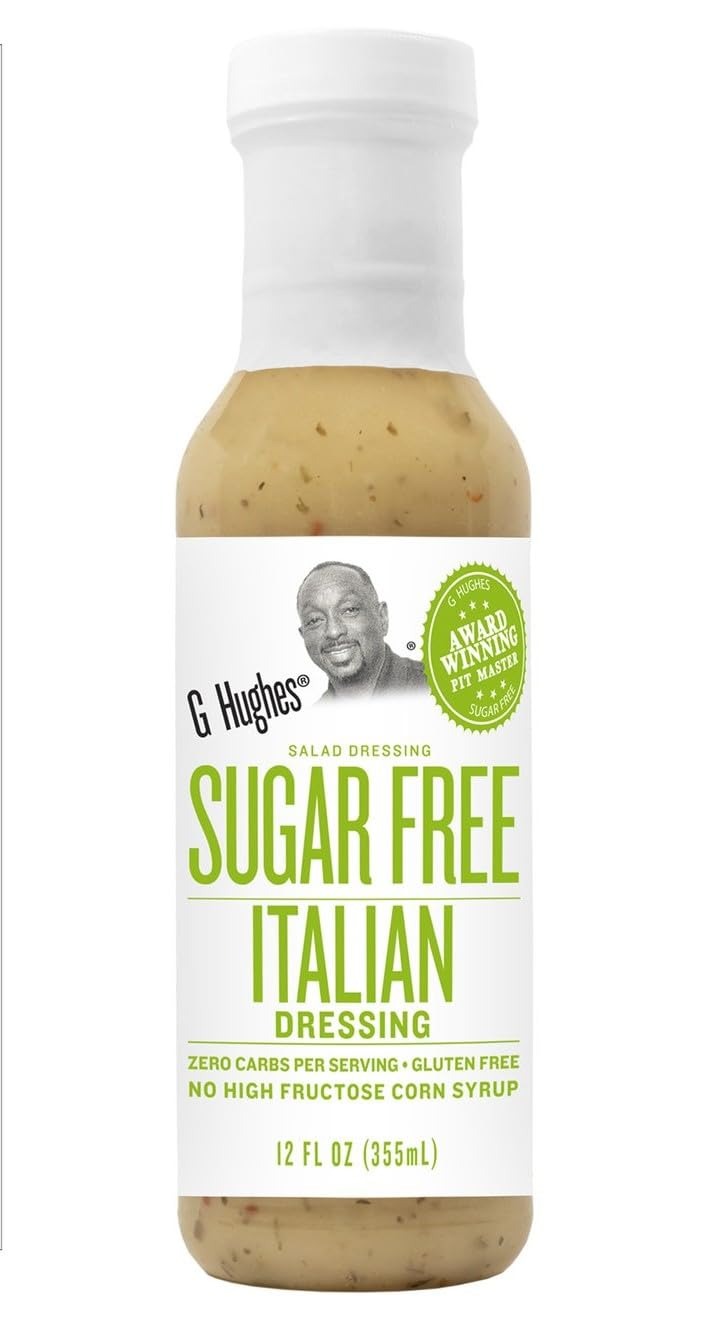
Item Name: G Hughes Sugar Free Italian Dressing
Bullet Point 1: Gluten Free
Bullet Point 2: Sugar Free/No Sugar
Bullet Point 3: No High Fructose Corn Syrup
Bullet Point 4: Not a low calorie food.
Value: 12.0
Unit: Fl Oz

Price: 9.58